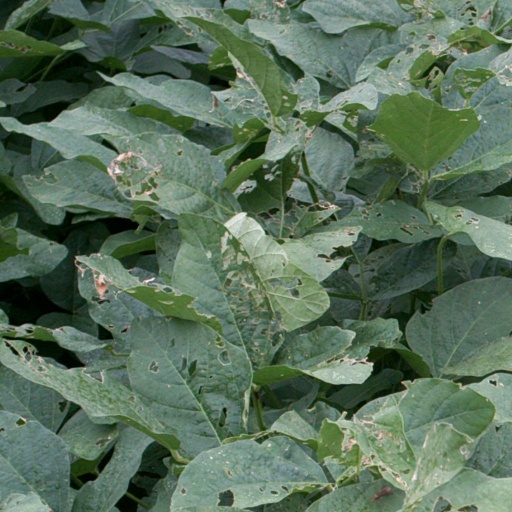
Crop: soybean